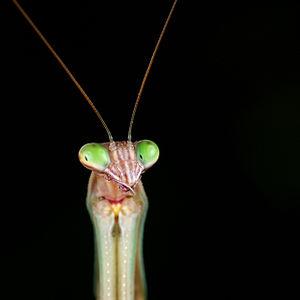
""Tenodera sinensis"" mante chinoise"